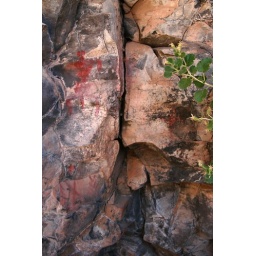
i forget the correct name for these native american wall paintings but they're incredible to see in person